Panemunė Castle

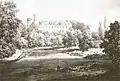
Panemunė Castle in the 19th century depicted by Napoleon Orda

By the close of the 17th century, the Eperjes family's financial situation had deteriorated to such an extent that a portion of their landed estate was mortgaged or sold. During the first half of the 18th century, the family residence fell into disrepair. In 1753, the Eperješ family sold it to Colonel Leonas Igelstromas, the elder of Gulbinai. An inventory of the manor taken in that year reveals the poor state of the property: the castle buildings were dilapidated, the furnaces were burnt out, the ponds in the park had dried up, only one of the four former mills still stood, a dilapidated, roofless stone house was standing to the east of the castle, and the manor house adjacent to the castle was also in a state of neglect. In 1759, Antanas Anupras Gelgaudas, a nobleman from the Duchy of Samogitia and Elder of Samogitia, acquired the castle and renovated it with Baroque and Neo-Classical features. The castle was transformed into a luxurious residence during this period.